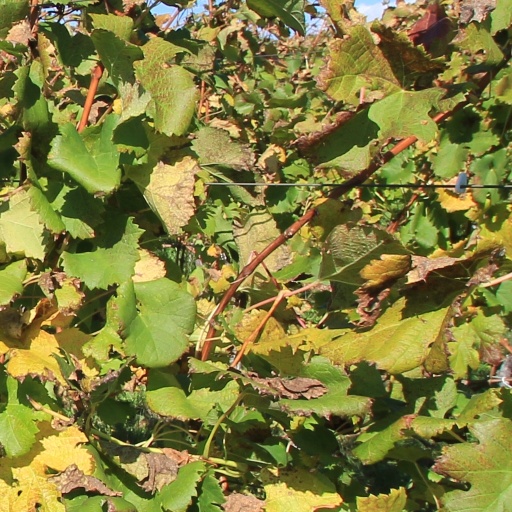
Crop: grape